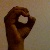
The image shows a hand gesture representing the letter 'O' in Indian Sign Language.